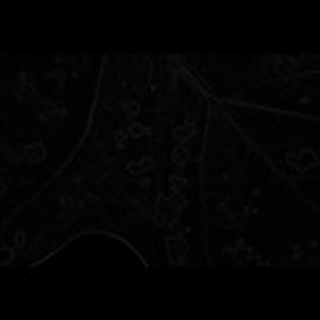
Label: cotton_target_spot